John Macadam

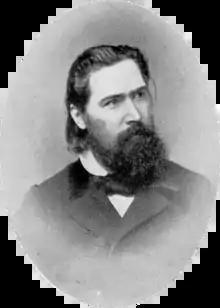

John Macadam (29 May 1827 – 2 September 1865), was a Scottish-Australian chemist, medical teacher, Australian politician and cabinet minister, and honorary secretary of the Burke and Wills expedition. The genus "Macadamia" (macadamia nut) was named after him in 1857. He died at sea, on a voyage from Australia to New Zealand, aged 38.